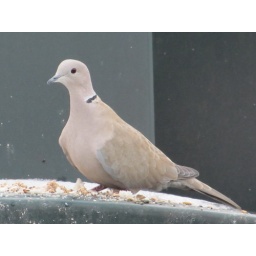
Quite a young bird this, a male I suspect by his boldness.